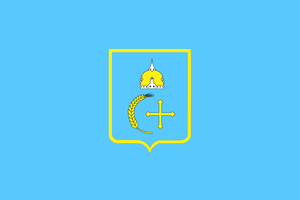
Soumy est une ville du nord-est de l'Ukraine et la capitale administrative de l'oblast de Soumy. Sa population s'élevait à 263 448 habitants en 2019.
Trostianets est une ville de l'oblast de Soumy, en Ukraine, et le centre administratif du raïon de Trostianets. Sa population s'élevait à 20 708 habitants en 2016.
Bilopolissya ou Belopolie est une ville de l'oblast de Soumy, en Ukraine, et le centre administratif du raïon de Bilopillia. Sa population s'élevait à 16 152 habitants en 2019.
Hloukhiv ou Gloukhov est une ville de l'oblast de Soumy, en Ukraine, et le centre administratif du raïon de Hloukhiv. Sa population s'élevait à 33 024 habitants en 2019.